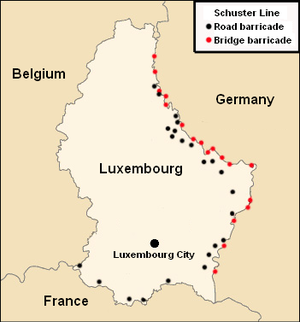
"L’Armée luxembourgeoise, est le nom des forces militaires du Grand-Duché de Luxembourg. Elle comprend des unités terrestres, regroupant moins de mille hommes. Le Luxembourg possède un petit navire de marine basé à Zeebruges, et depuis peu un gros avion de transport militaire de type Airbus. Par ailleurs, plusieurs avions-radars américains ""Awacs"" affectés à l'OTAN sont immatriculés au Grand-Duché.